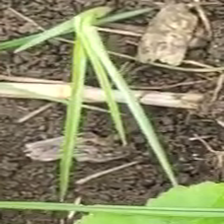
Weed species: Lavhala_(Cyperus_Rotundus)